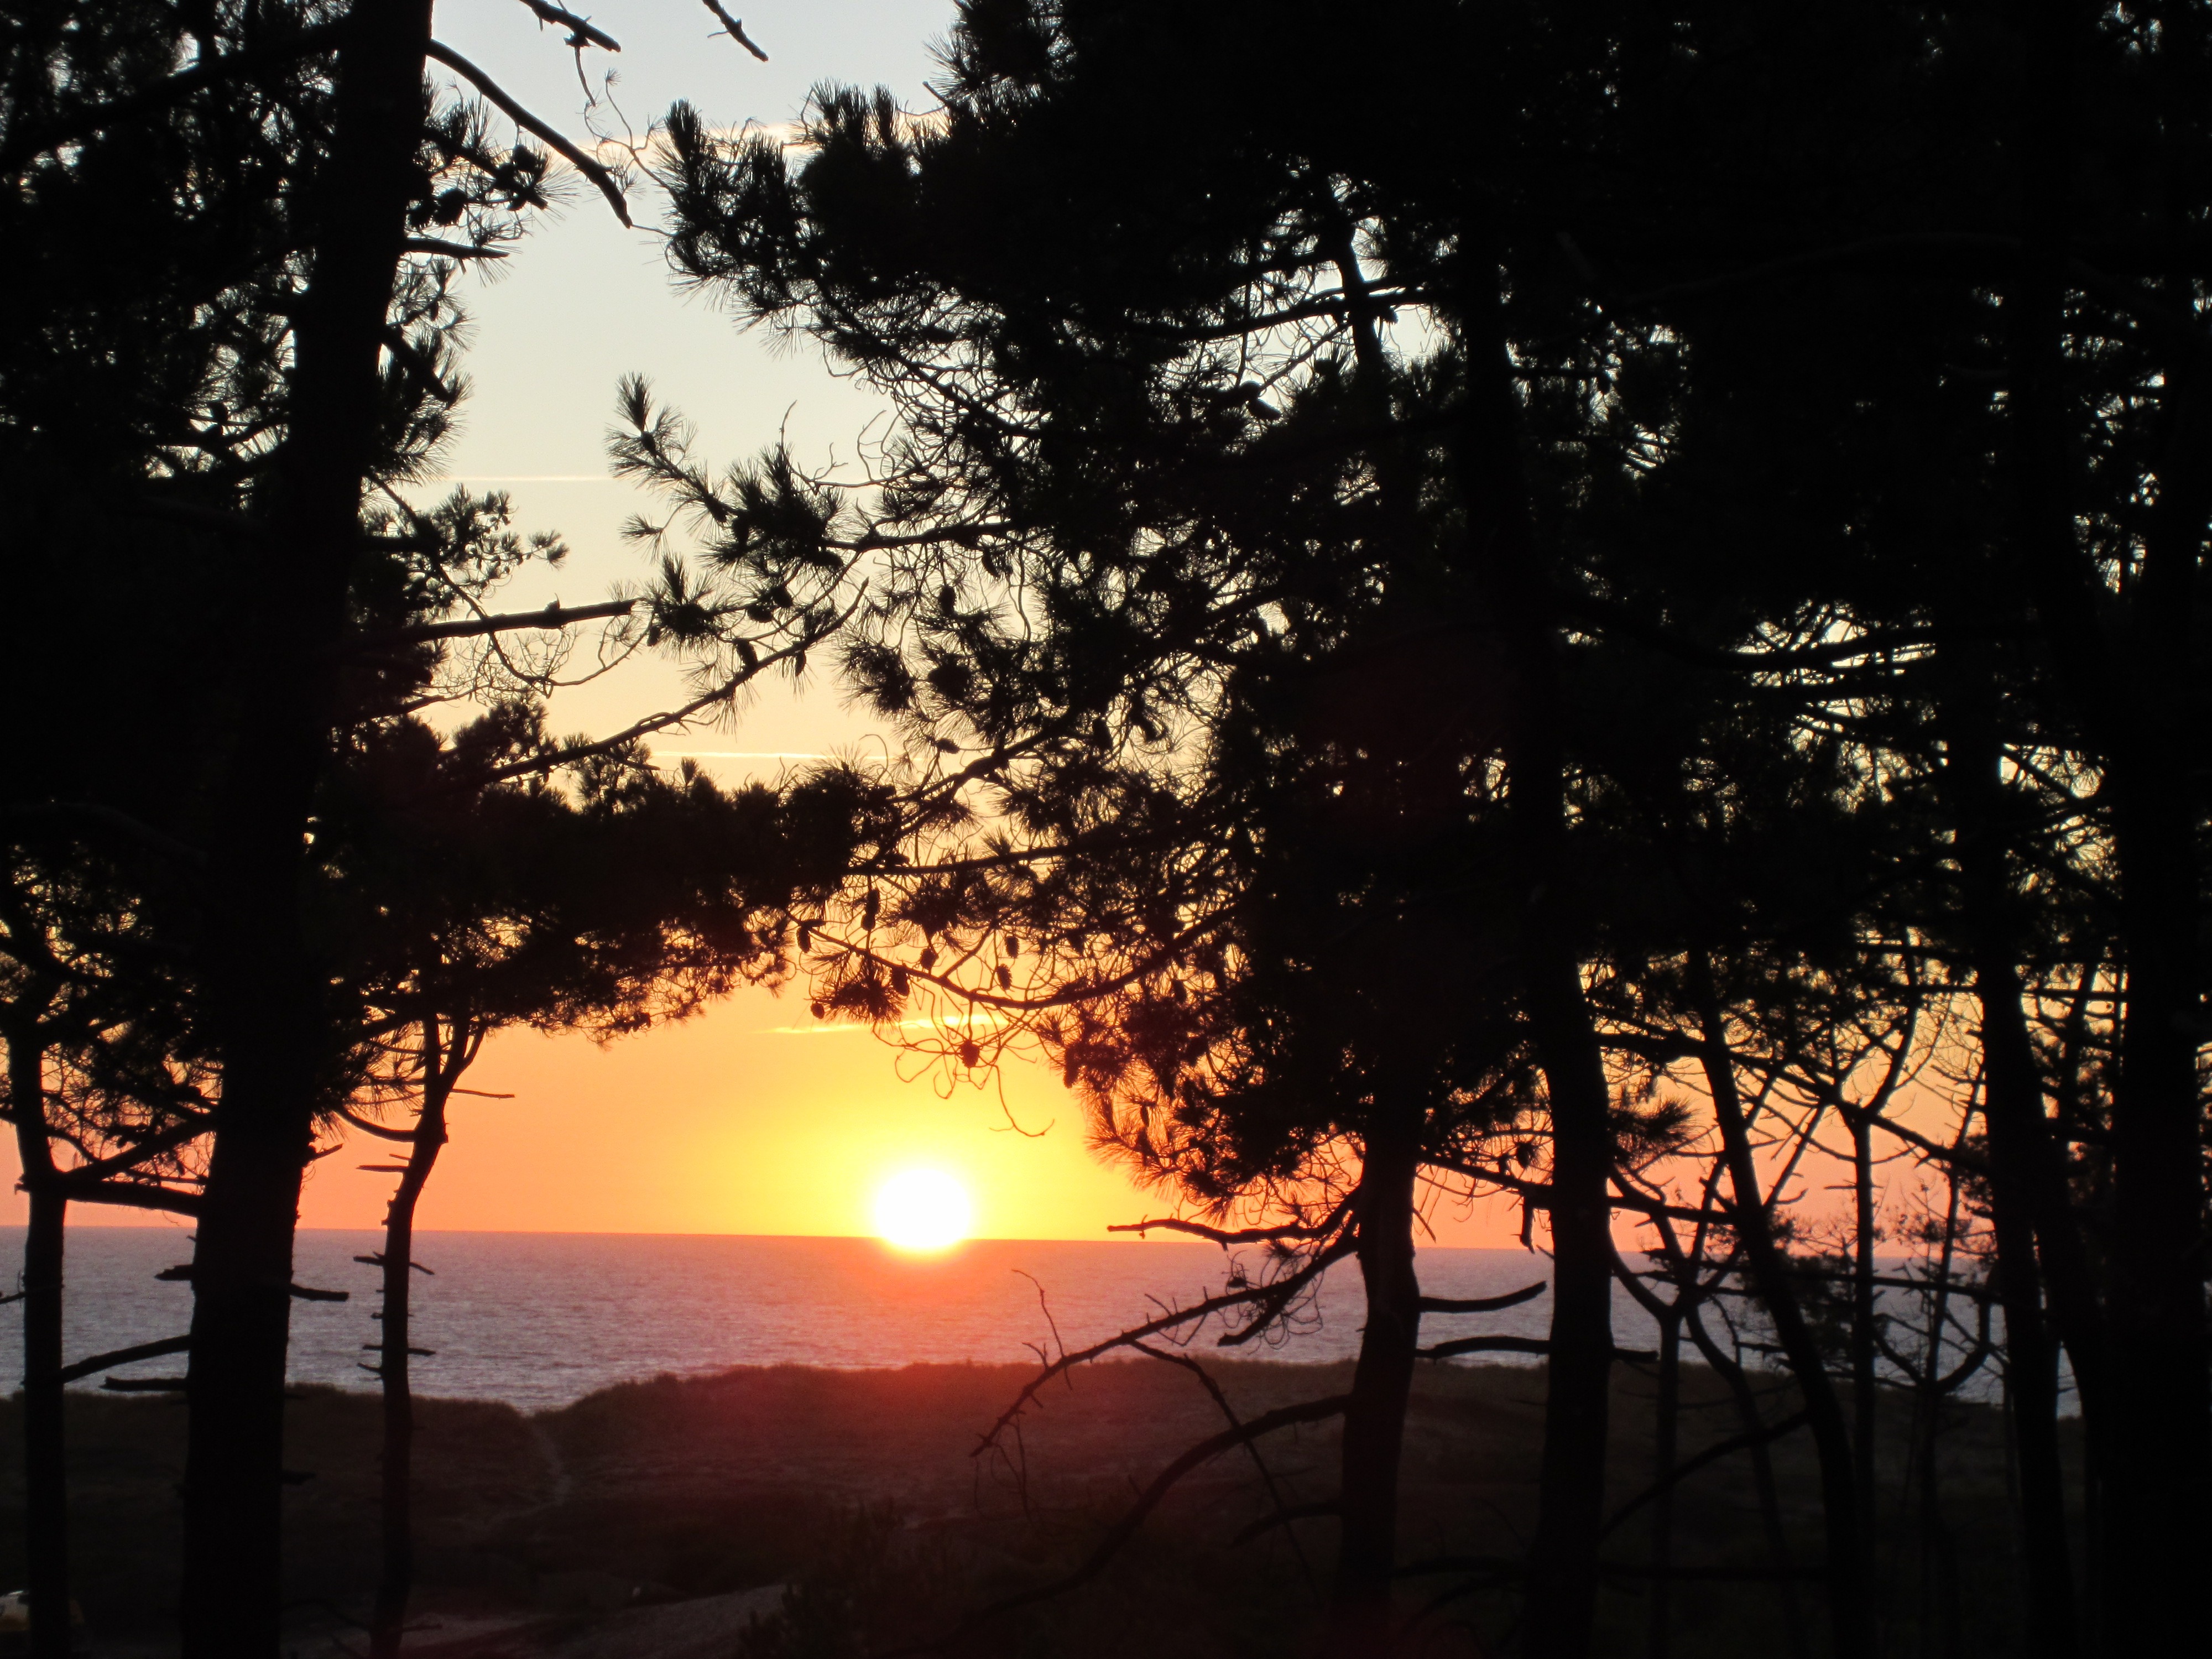
tree, nature, branch, sky, sun, sunrise, sunset, sunlight, morning, dawn, atmosphere, summer, dusk, france, evening, darkness, camping, atlantic coast, atmospheric phenomenon, woody plant, le gurp